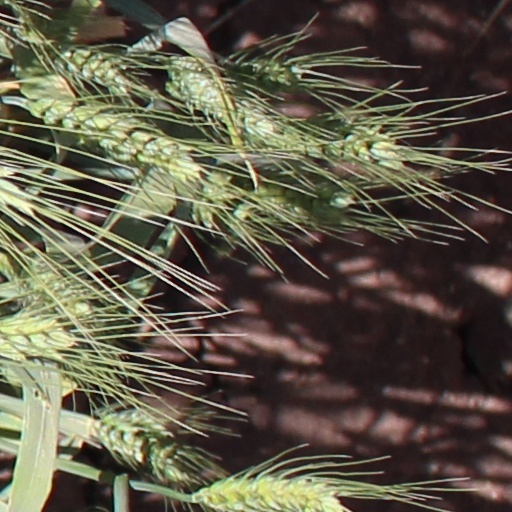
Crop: wheat